Tom Roberts

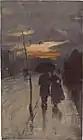
"Going home" (1889), exhibited at the 9 by 5 Impression Exhibition

In the summer of 1885–86, Roberts began establishing "artists' camps" on the outskirts of Melbourne for the purpose of capturing "en plein air" the rural life and native bushland of Australia, as well as its light, heat, space and distance. At the first of these camps, the Box Hill artists' camp (now in suburban Box Hill) he initially worked alongside McCubbin and Abrahams before they were joined by other artists. The Box Hill railway station had been completed only a few years earlier, allowing for convenient access to the Australian bush. The following summer, the trio established a second camp at bayside Mentone, a popular holiday spot. On Mentone Beach, they met and befriended the young Arthur Streeton, who was then painting "en plein air". Streeton became a frequent visitor to the artists' camps and a protege of Roberts, who taught him impressionistic techniques. From 1888, Roberts rented a studio in Grosvenor Chambers, at 9 Collins Street, Melbourne's first purpose-built complex of art studios. The architects consulted Roberts on the design of the building, to ensure ideal lighting. At Grosvenor Chambers, Roberts became one of Melbourne's most fashionable portraitists.